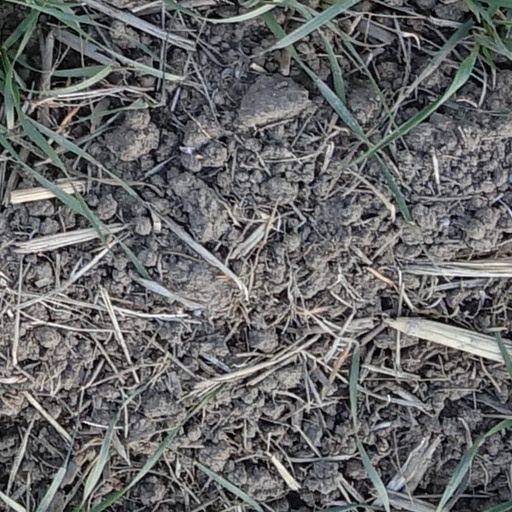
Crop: wheat